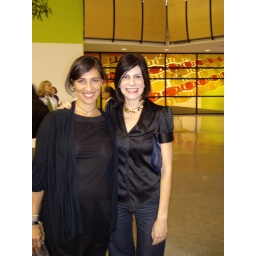
Almound's installation can be seen on the glass wall in the background.